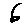
Label: 6